When We Were Young (TV series)

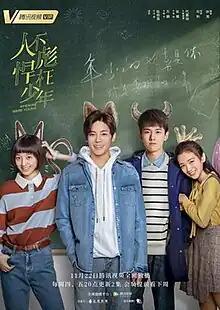
Promotional poster

When We Were Young is a 2018 Chinese streaming television series starring Hou Minghao, Wan Peng, and Zhang Yao. Based on the novel of the same name, it tells a nostalgic story that revolves around high school students during the year 1996. It premiered on Tencent Video, Mango TV and WeTV on November 22, 2018 until December 8, 2018.